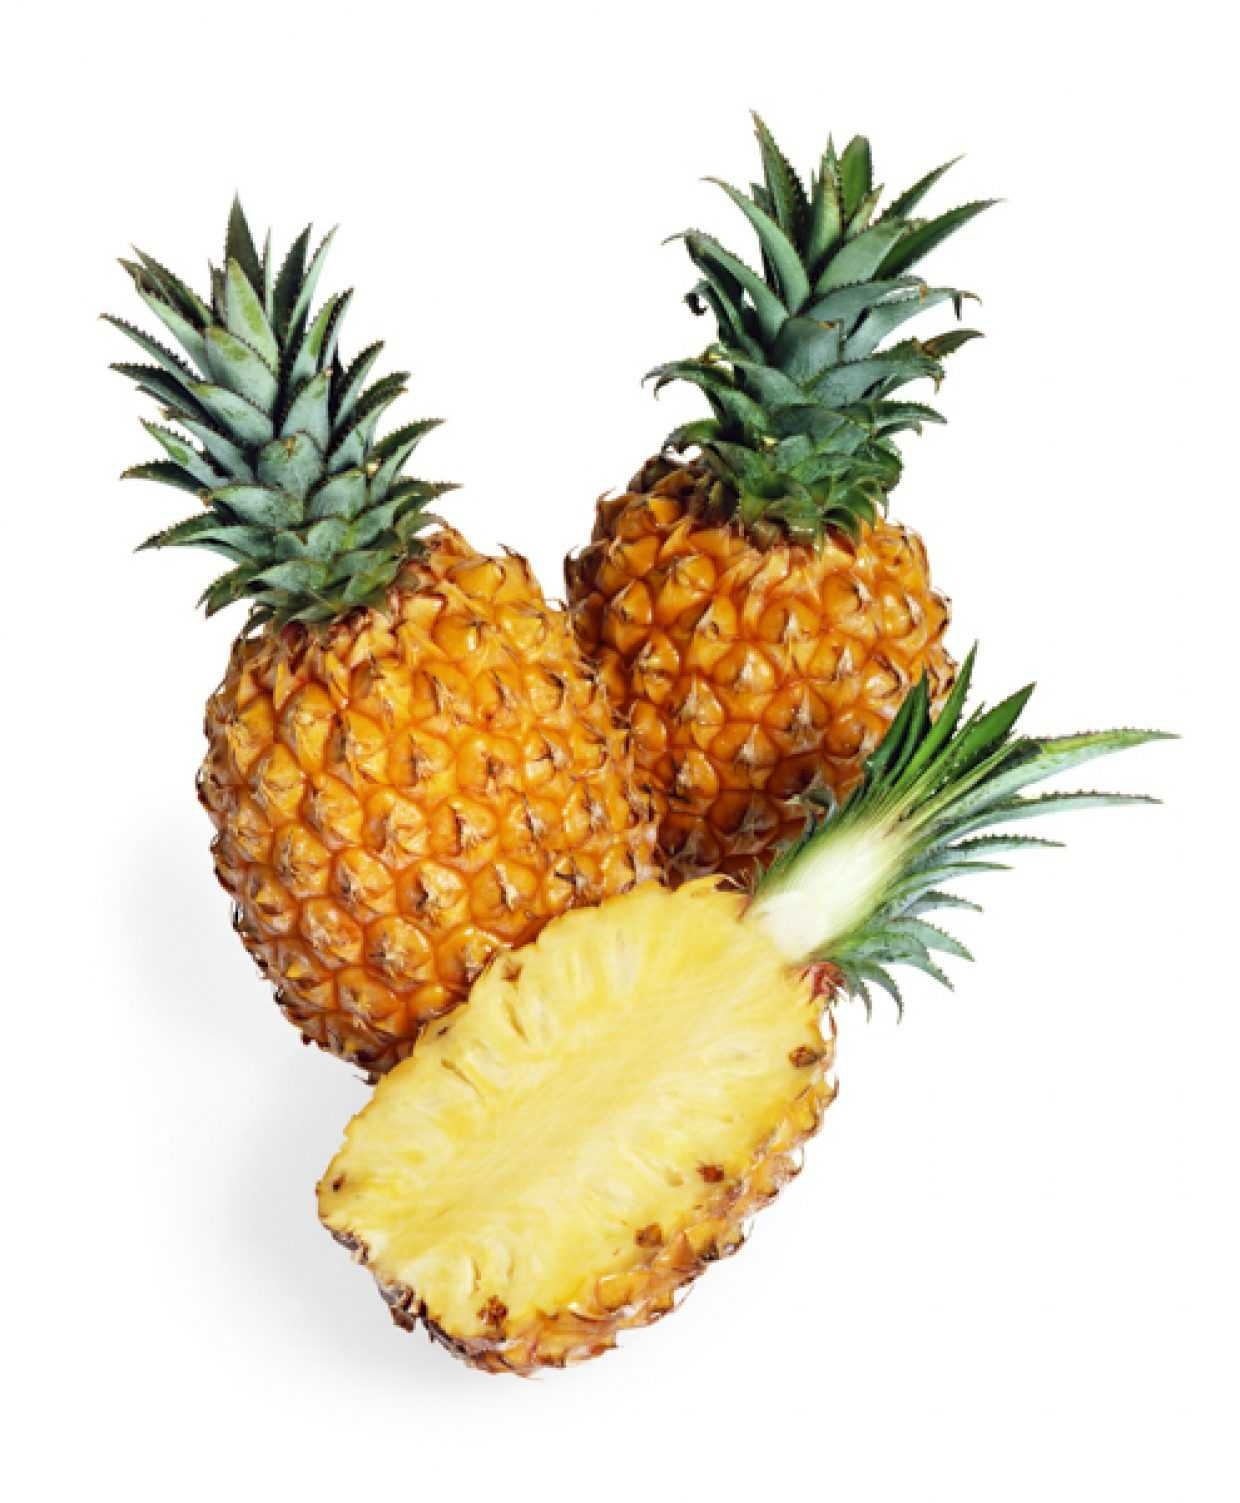
Label: Pineapple